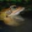
Label: frog